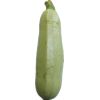
Label: zucchini